Battle of Tannenberg

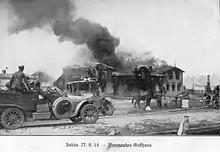
A burning Gasthaus during the fight at Usdau on 27 August

Zhilinskiy was visited by the commander of the Russian Army, the Grand Duke Nicholas Nikolaevich of Russia, who ordered him to support Samsonov.